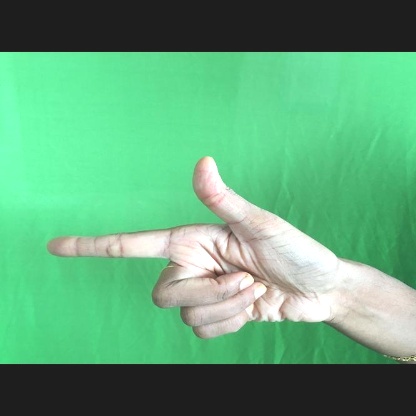
Mudra: Chandrakala